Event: Ecuador Earthquake
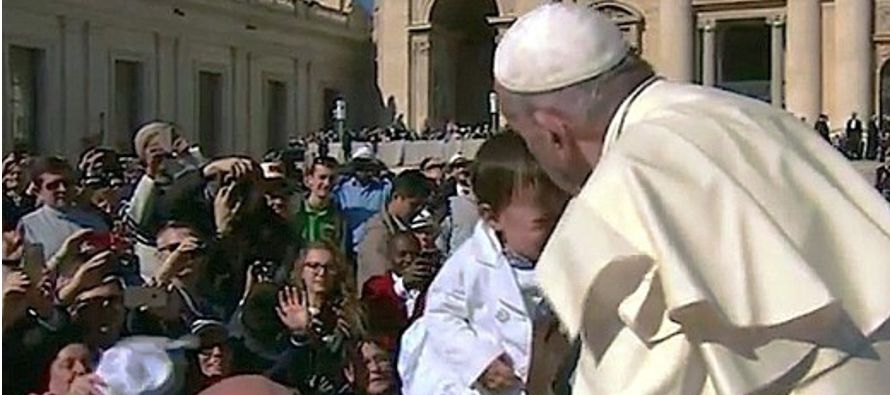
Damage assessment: no_damage